What Mad Universe

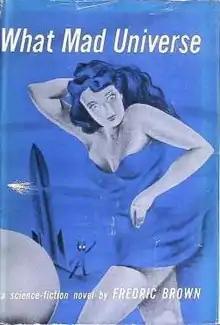
Dust-jacket from the first edition

What Mad Universe is a science fiction novel, written in 1949 by the American author Fredric Brown. It satirizes many of the conventions of American "pulp" magazine science-fiction of the 1940s, while incorporating such stereotyped elements into a coherent alternate universe, valid on its own terms.